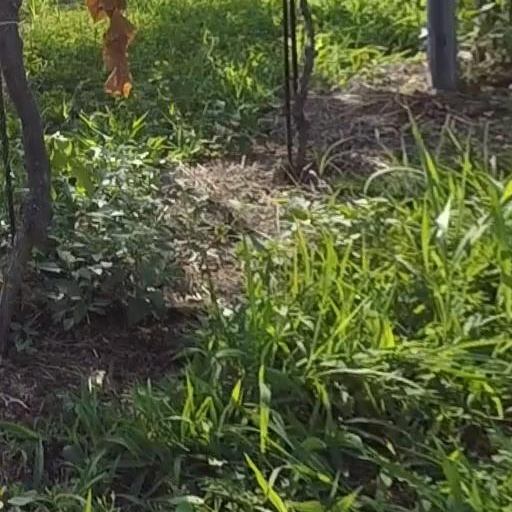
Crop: grape